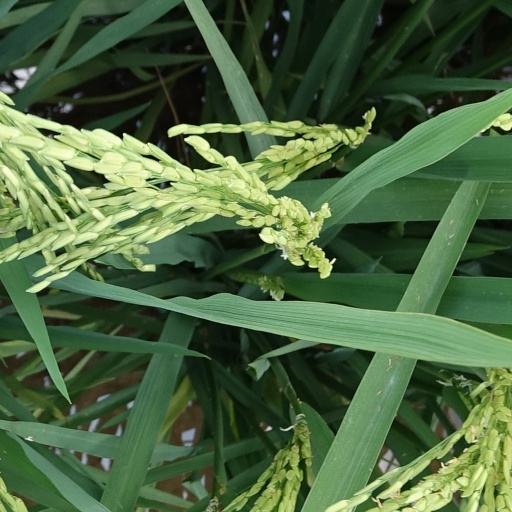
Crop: rice